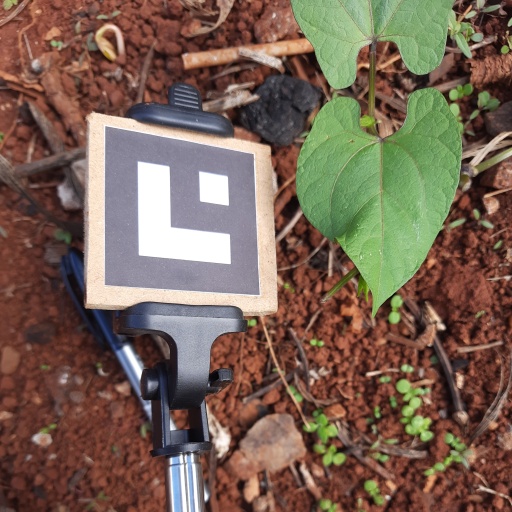
Observations: wavy surface, no eating holes, under cloudy sky